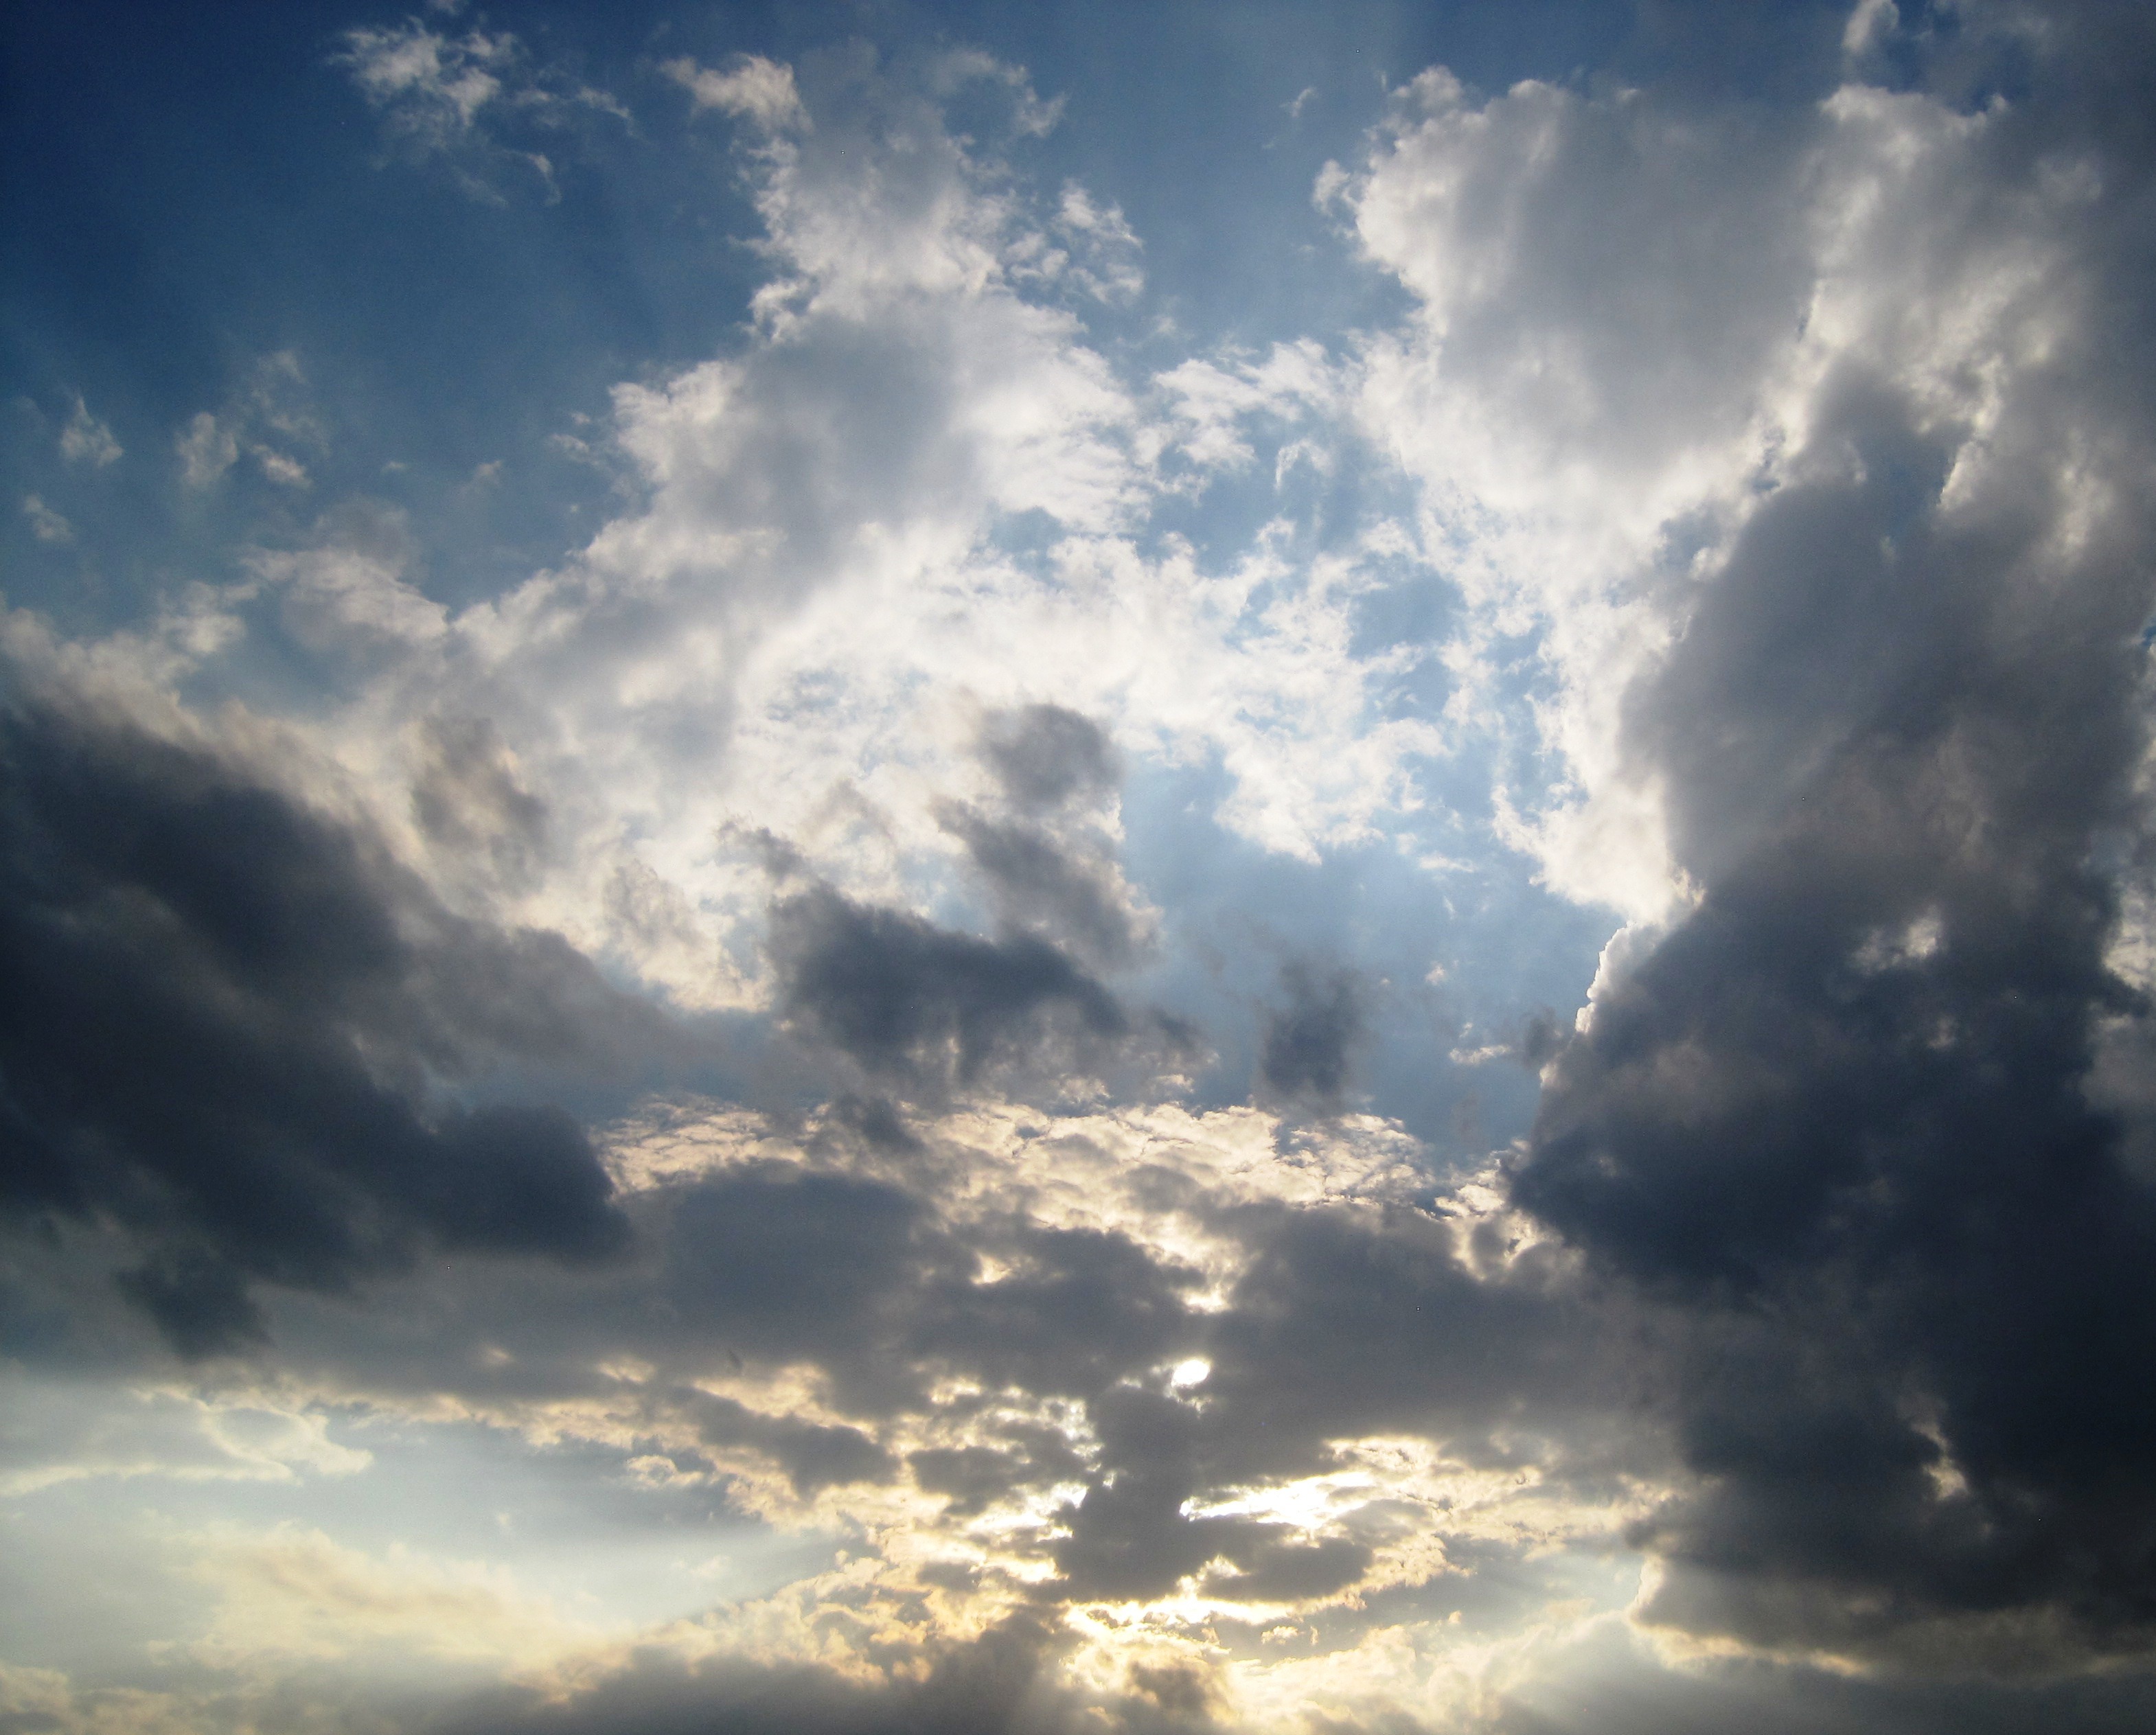
horizon, light, cloud, sky, sun, sunset, sunlight, morning, dawn, atmosphere, dusk, daytime, evening, cumulus, clouds, luminous, afterglow, meteorological phenomenon, radiating, red sky at morning, dark patches